The Flaming Lips

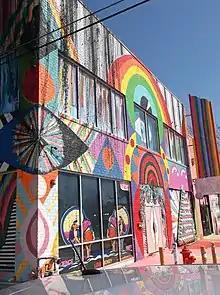
The Flaming Lips studio in Oklahoma City

On August 30, 2015, after hosting the 2015 MTV Video Music Awards, Miley Cyrus announced that "Miley Cyrus & Her Dead Petz", the free, 23-track experimental album that Cyrus and the Flaming Lips wrote and recorded together, was available via online streaming. The album is described by Coyne as a combination of Pink Floyd and Portishead and "a slightly wiser, sadder, more true version" of Cyrus' pop music output.